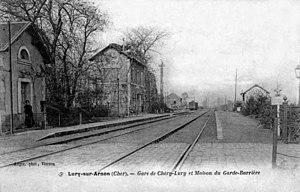
L'intérieur de la gare de Chéry - Lery, avec les voies, le bâtiment voyageurs et au premier plan le passage à niveau et la maison du garde barrière.
La gare de Chéry - Lury est une gare ferroviaire française fermée de la ligne des Aubrais - Orléans à Montauban-Ville-Bourbon, située sur le territoire de la commune de Chéry, à proximité de Lury-sur-Arnon, dans le département du Cher, en région Centre-Val de Loire.